The Beauty Queen of Leenane

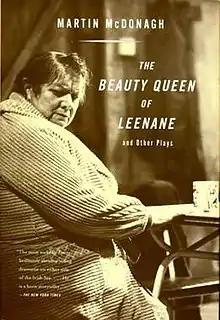

The Beauty Queen of Leenane is a 1996 dramatic play by Martin McDonagh which was premiered by the Druid Theatre Company in Galway, Ireland. It also enjoyed successful runs at London's West End, Broadway and Off-Broadway.